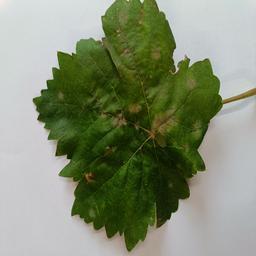
Label: Powdery Mildew